Abel Korzeniowski

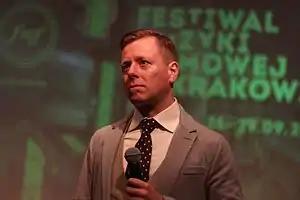
Korzeniowski at Film Music Festival in Kraków, 2013

Abel Korzeniowski (born 18 July 1972) is a Polish composer of film and theatre scores.